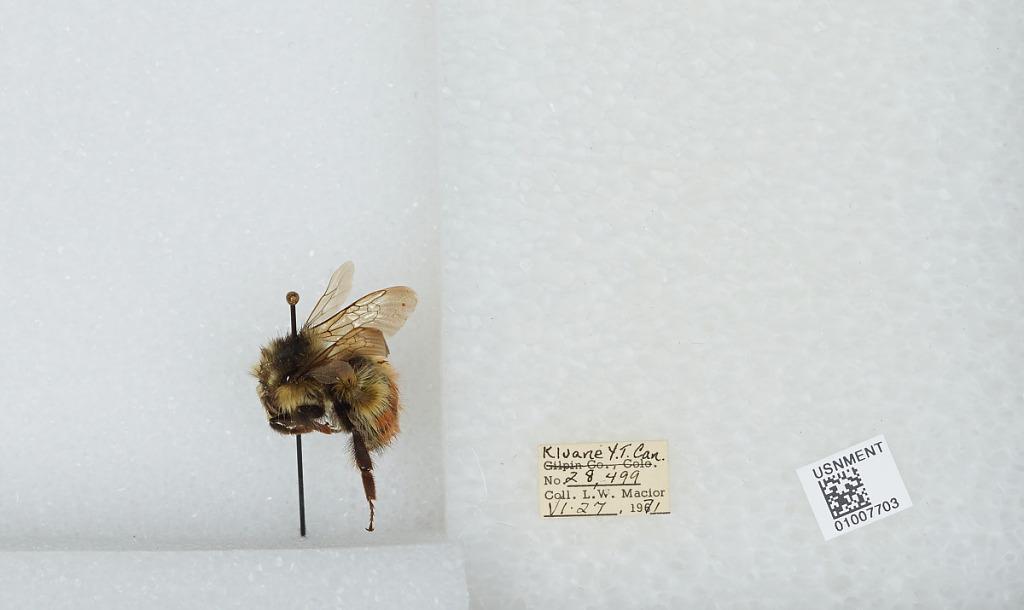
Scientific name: Bombus (Pyrobombus) flavifrons Cresson
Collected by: L. Macior
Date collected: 1971-6-27
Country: Canada
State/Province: Yukon Territory
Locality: Kluane
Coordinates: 60.75, -139.5